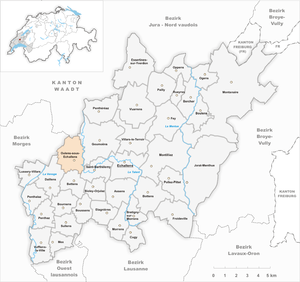
Oulens-sous-Échallens est une commune suisse du canton de Vaud, située dans le district du Gros-de-Vaud. Citée dès 595, elle fait partie du district d'Échallens de 1803 à 2007. La commune est peuplée de 611 habitants en 2018. Son territoire, d'une surface de 587 hectares, se situe dans la région du Gros-de-Vaud, principalement sur le plateau d'Oulens qui constitue la ligne de partage des eaux entre le Talent et la Venoge.